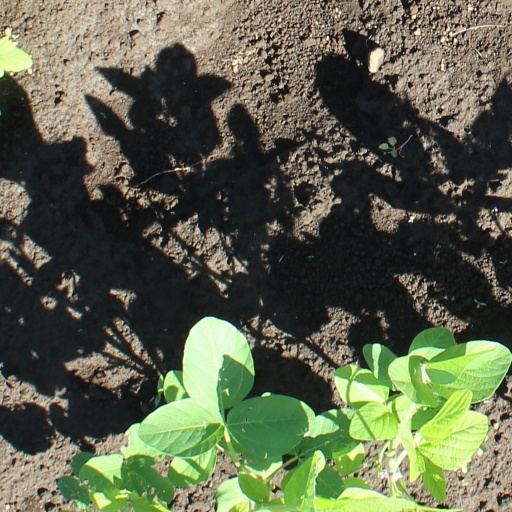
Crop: soybean